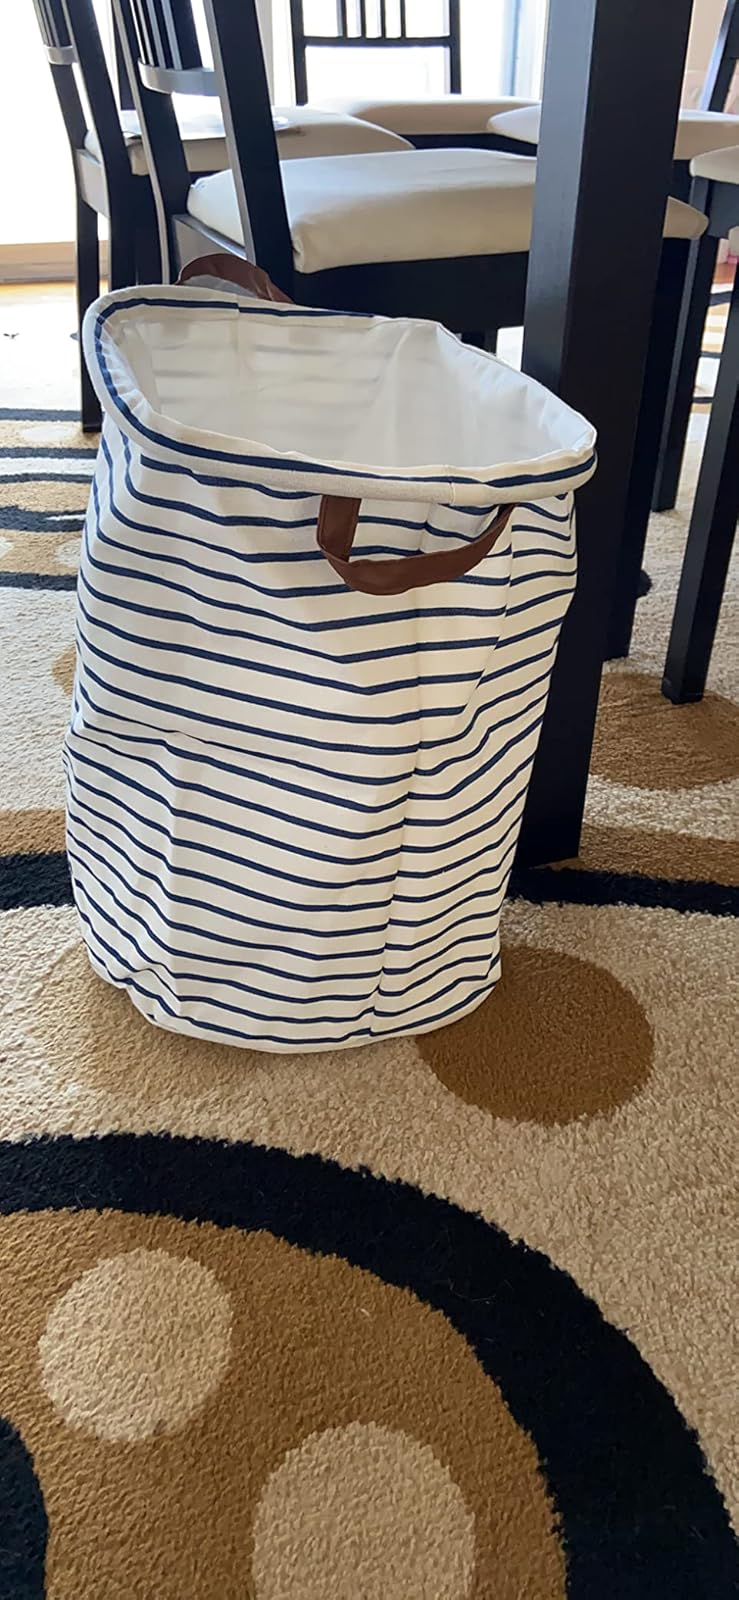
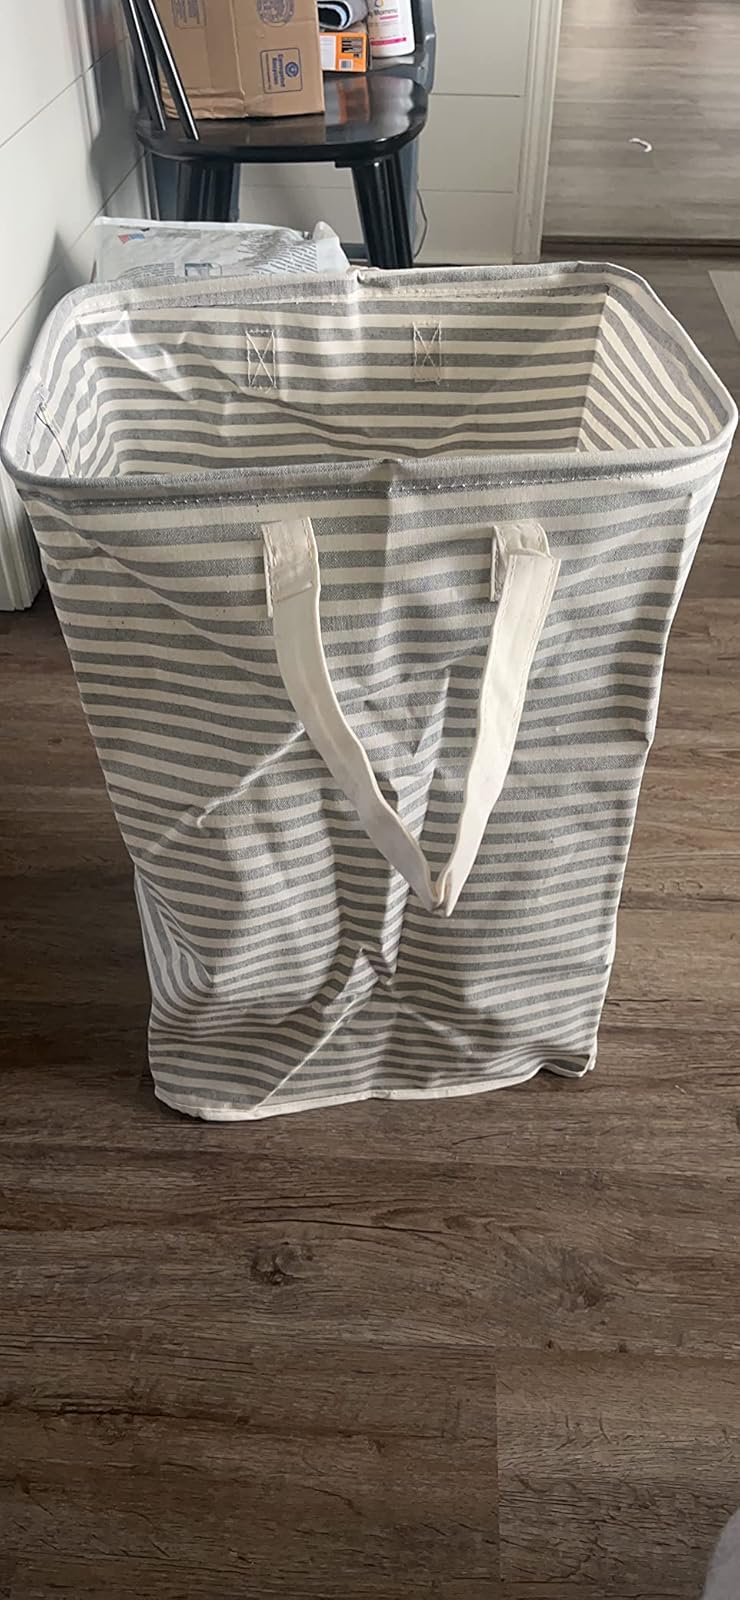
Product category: items_hamper
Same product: no